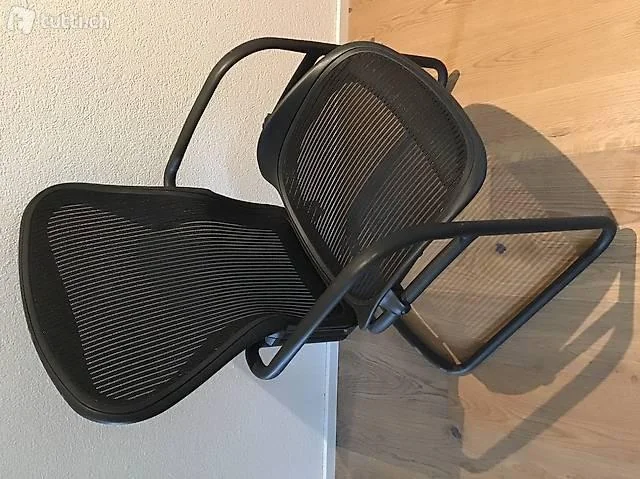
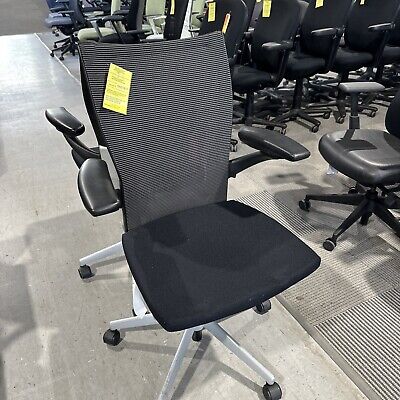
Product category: items_chair
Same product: no